Christoph Willibald Gluck

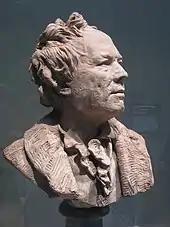
Bust of Gluck, whose face was noticeably pockmarked

In 1745, Gluck accepted an invitation from Lord Middlesex to become house composer at London's . Gluck may have traveled to England via Frankfurt and in the company of the violinist Ferdinand Philipp Joseph von Lobkowitz, the son of Phillip Hyazinth. The timing was unfortunate, as the Jacobite Rebellion had caused much panic in London and, for most of the year, the King's Theatre was closed. Six trio sonatas were the immediate fruits of his time. Gluck's two London operas ("La caduta de' giganti" and "Artamene"), performed in 1746, borrowed much from his earlier works. Gluck performed works by Galuppi and Lampugnani, who both had worked in London. A more long-term benefit was exposure to the music of Handel – whom he later credited as a great influence on his style – and the naturalistic acting style of David Garrick, an English theatrical reformer. On 25 March, shortly after the production of "Artamene", Handel and Gluck gave a concert in the Haymarket Theatre consisting of works by Gluck and an organ concerto by Handel, played by the composer. On 14 April Gluck played on a glassharmonica in Hickford's Rooms, a concert hall in Brewer Street, Soho. Handel's own experience of Gluck pleased that composer less: Charles Burney reports Handel as saying that "he [Gluck] knows no more of contrapunto, as my cook, Waltz".